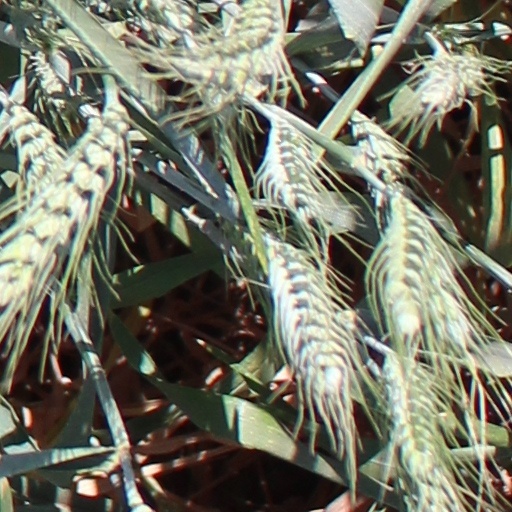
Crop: wheat